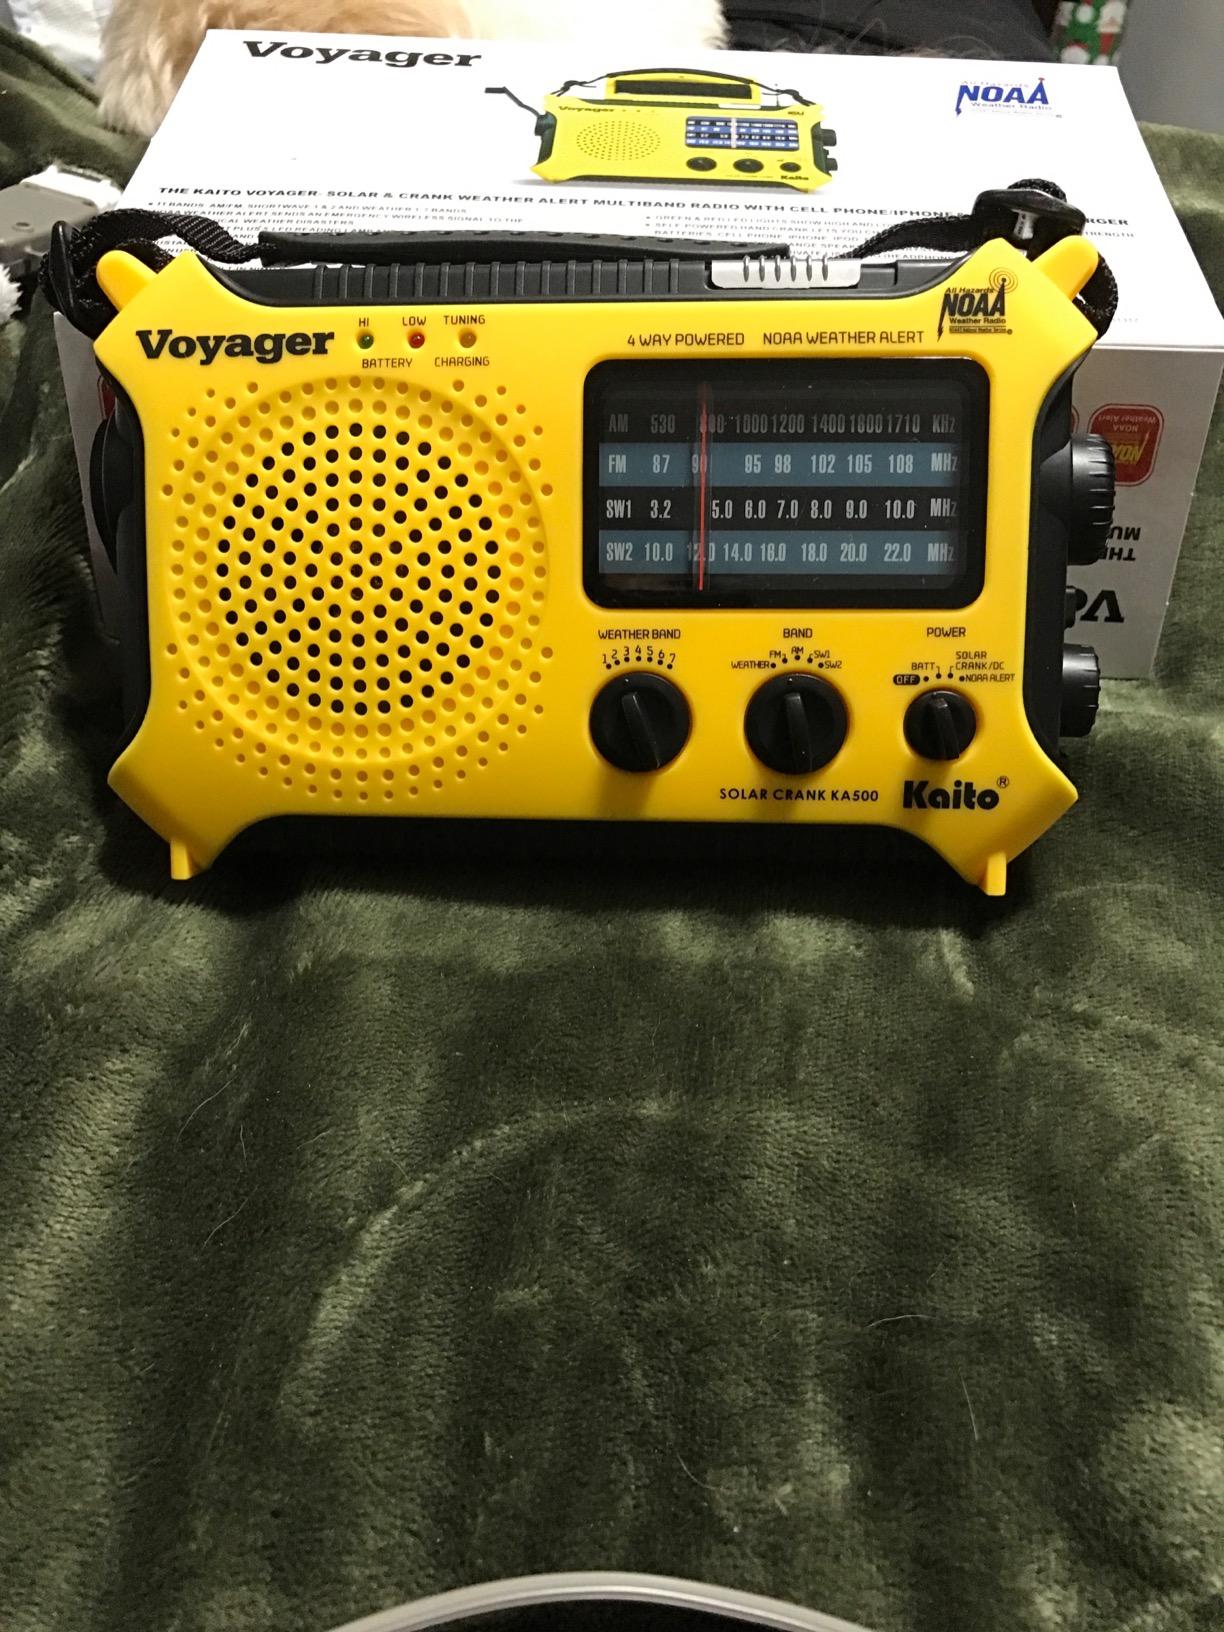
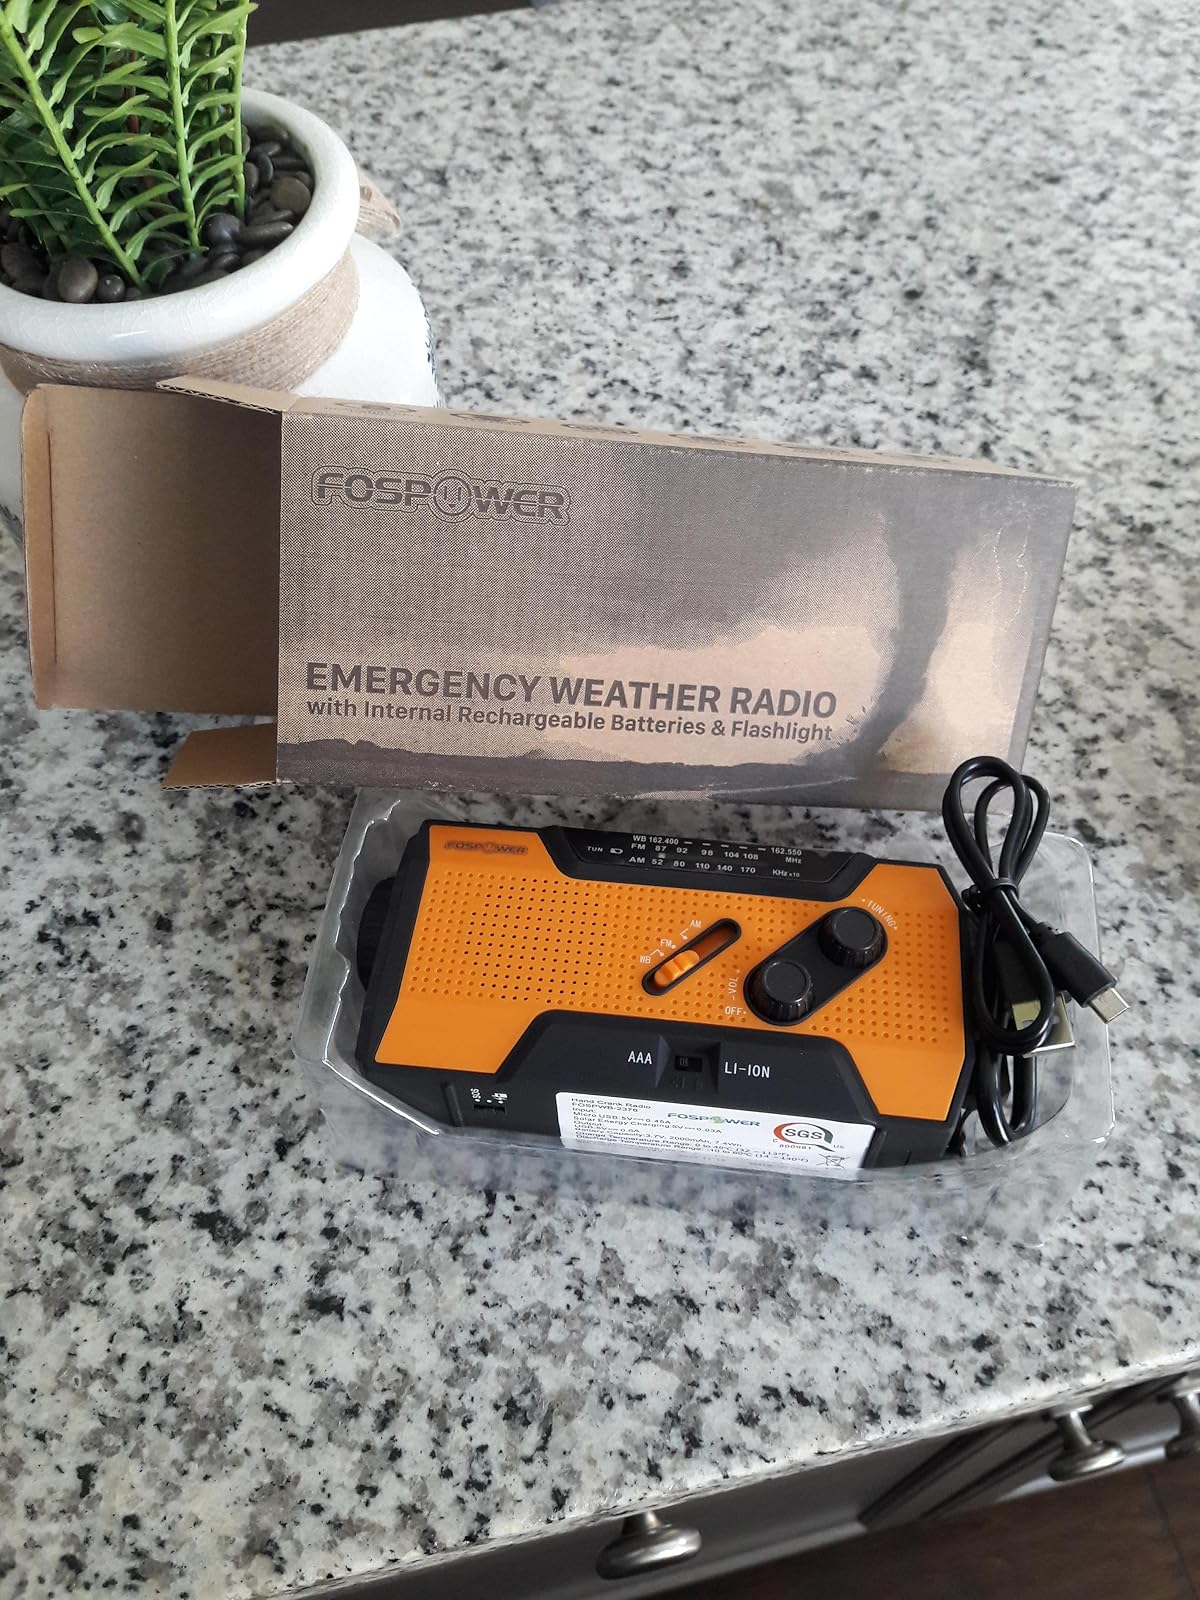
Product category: radio
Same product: no